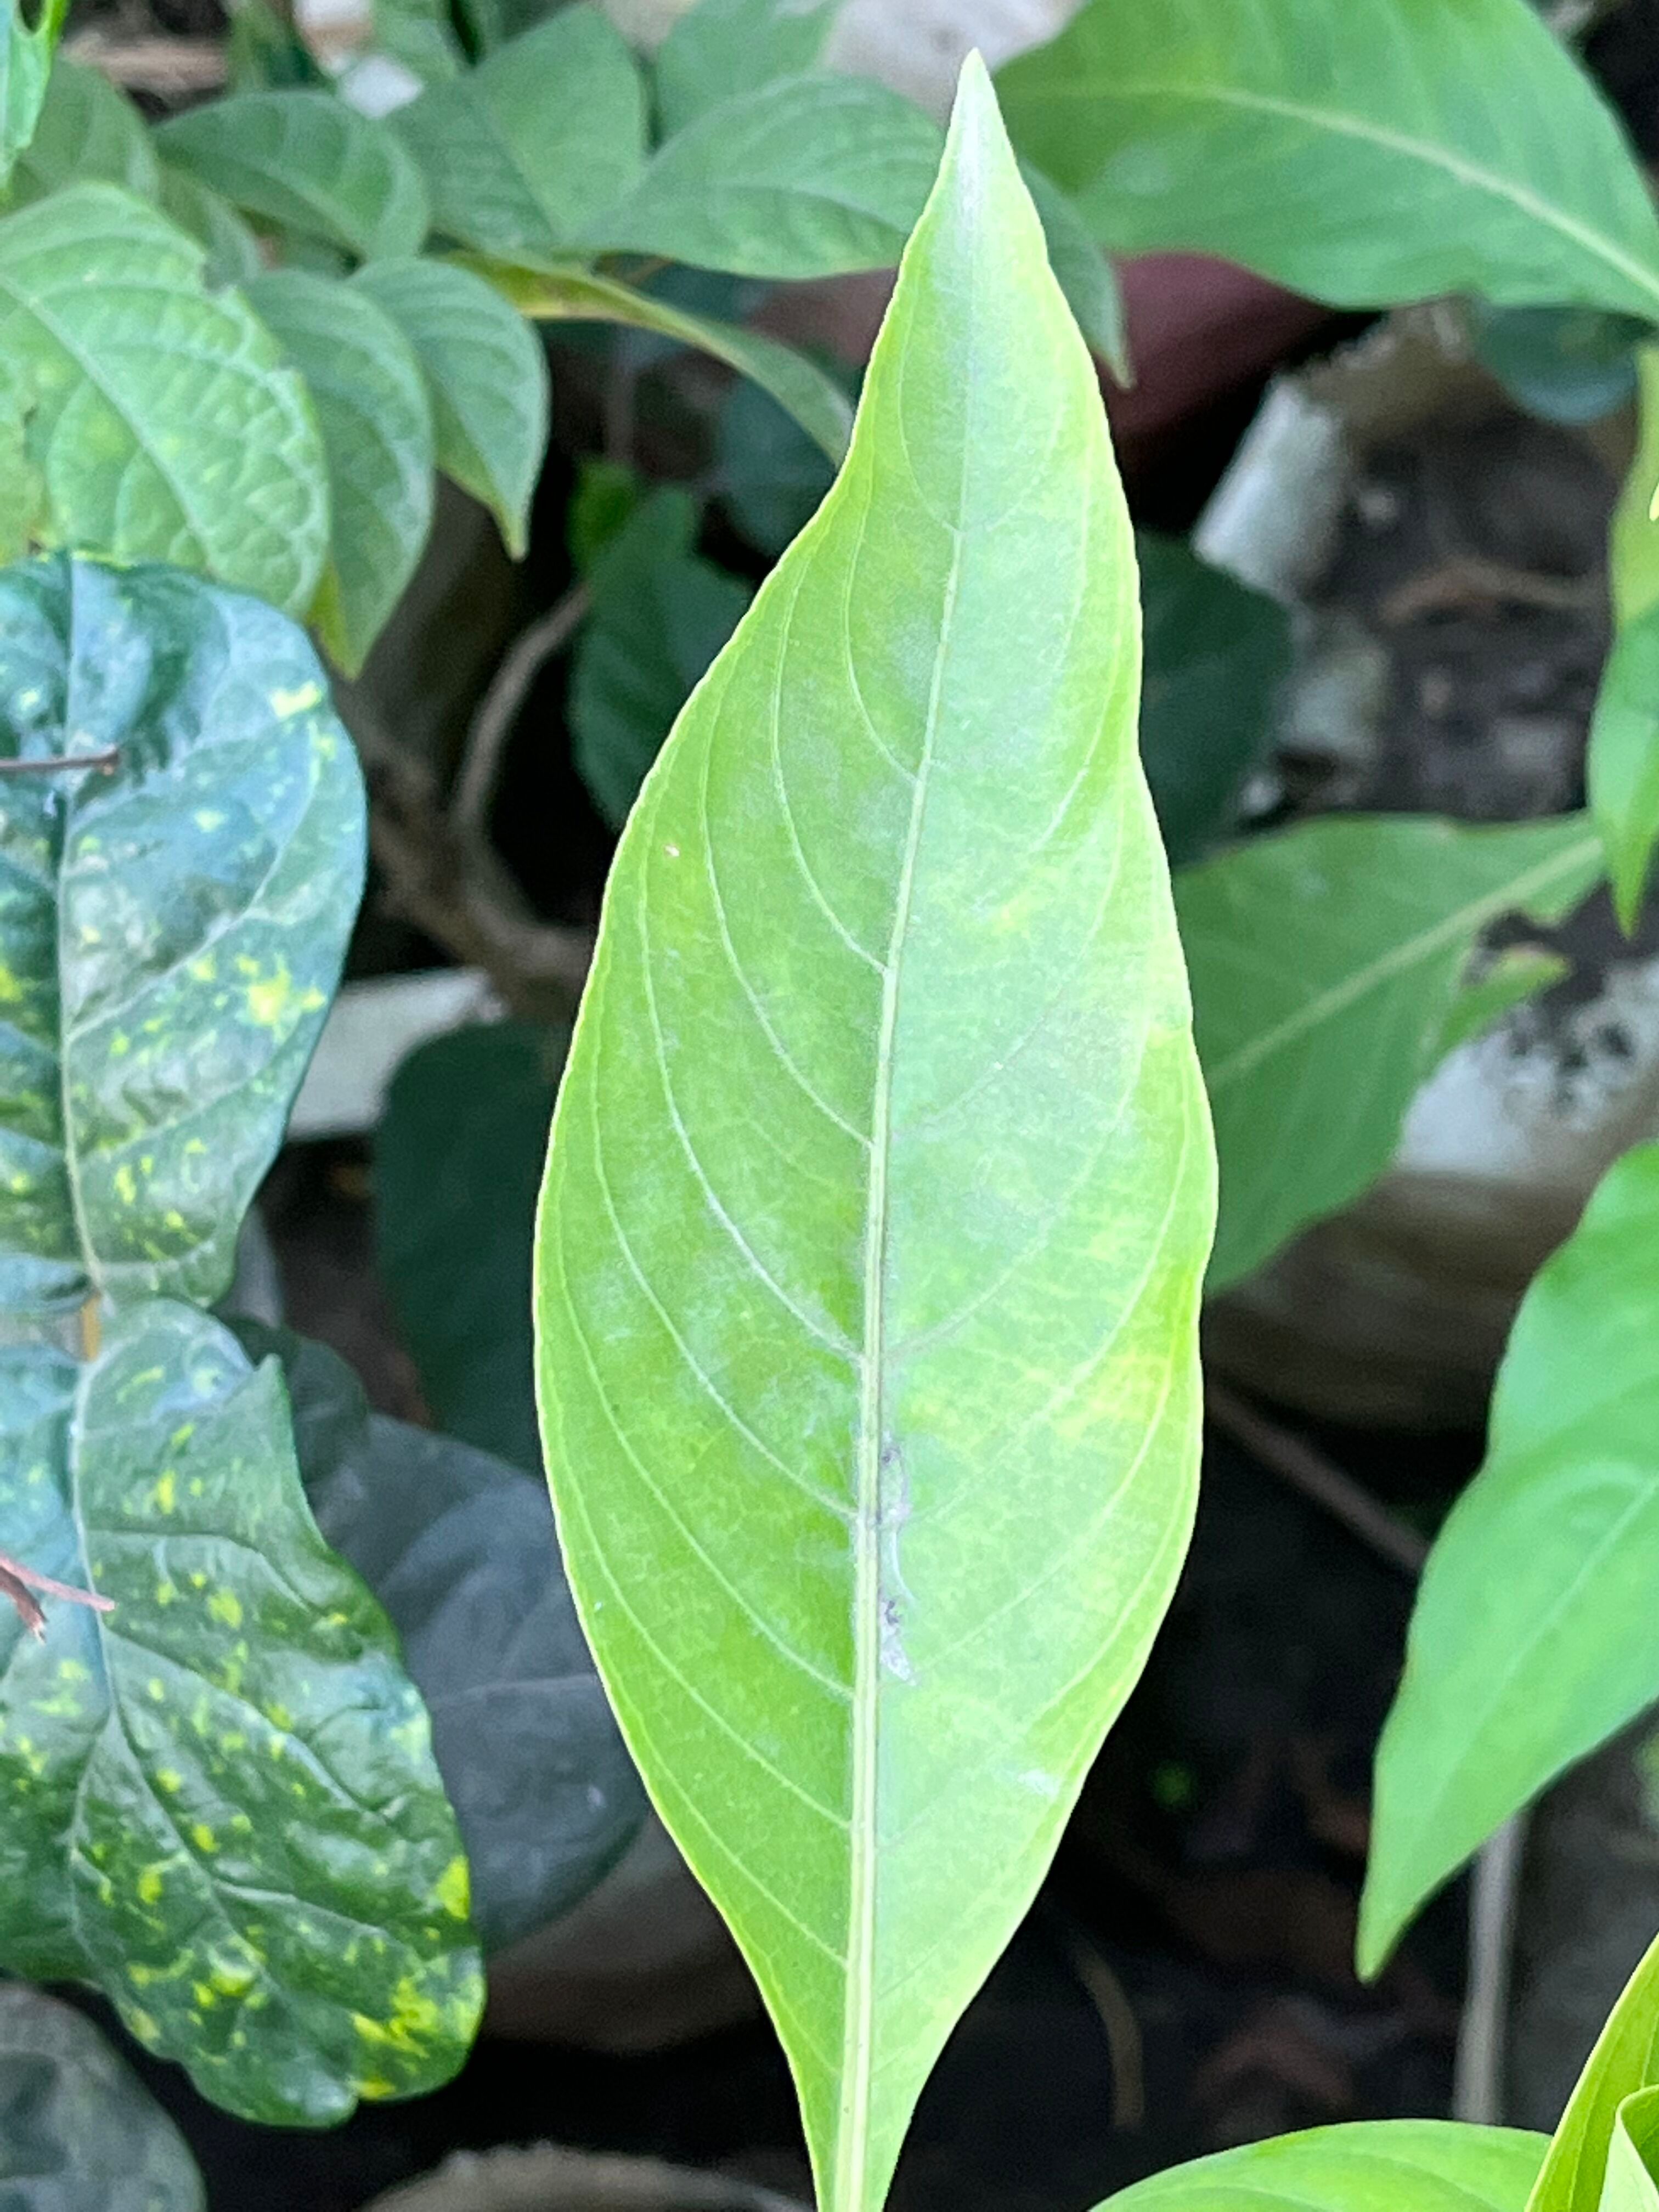
Plant species: justicia-adhatoda